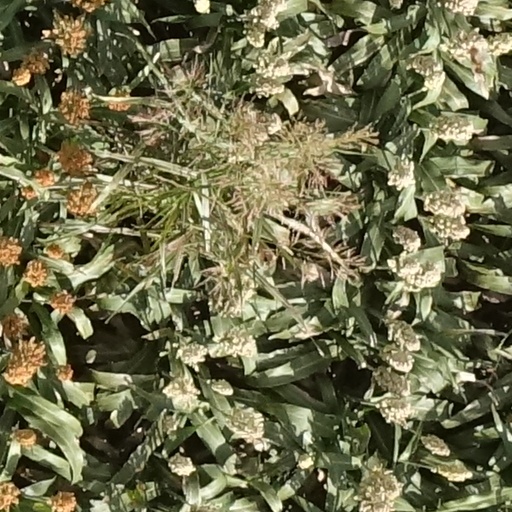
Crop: sorghum